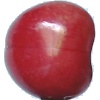
Label: Cherry 2